History of infrastructure development in Bathurst

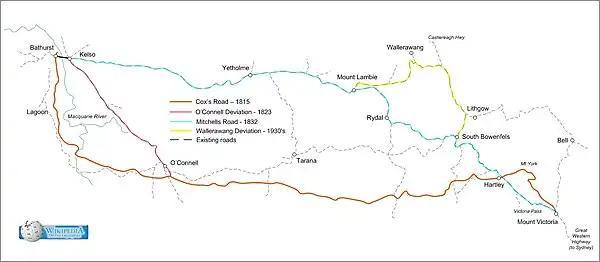
Diagram showing historical road routes between Sydney (via Mount Victoria) and Bathurst.

As westward traffic increased, Cox's remarkable but hastily built road was improved in the 1820-30s by major deviations and improvements, particularly the western half from Mount Victoria. After this improvement, in May 1831, the Government announced the new name of the road as the Great Western Road. It too was constructed by convict labour but under the supervision of the newly appointed Surveyor General, Major Sir Thomas Mitchell. Surveyor Mitchell descended the 'Mountain' via an alternative route, the demanding Victoria Pass, whose 8:1 gradient has challenged drivers for almost 180 years! Victoria Pass opened on 23 October 1832, by Governor Sir Richard Bourke. It was traversed on 18 January 1836 by the young naturalist Charles Darwin, who wrote of it in "The Voyage of the Beagle": "To effect this pass, an enormous quantity of stone has been cut through; the design, and its manner of execution, would have been worthy of any line of road in England – even that of Holyhead."